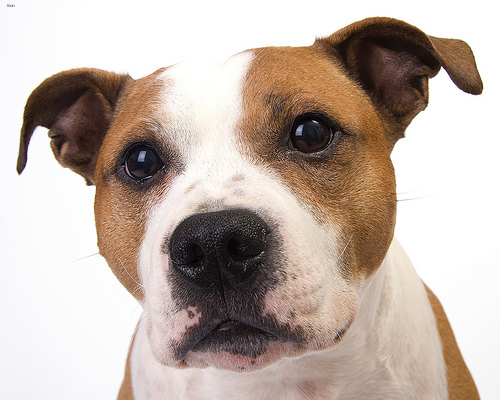
Animal: dog
Breed: staffordshire bull terrier